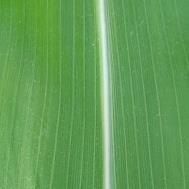
Crop: Maize
Condition: healthy-leaf